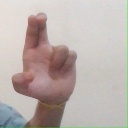
अक्षर: आ